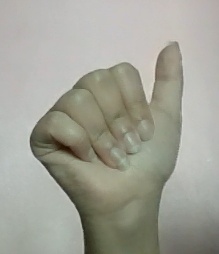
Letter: dhad